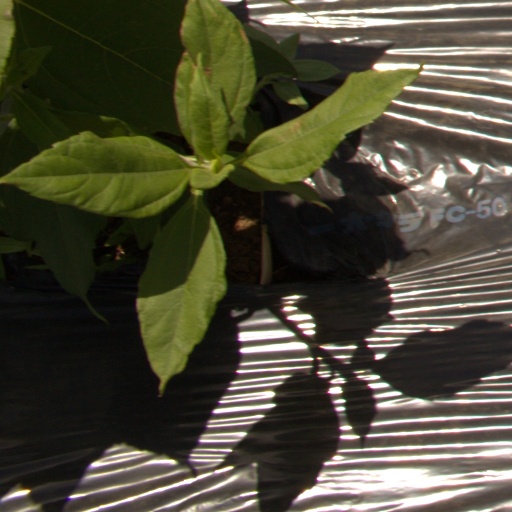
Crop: Jerusalem artichoke